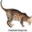
Label: cat